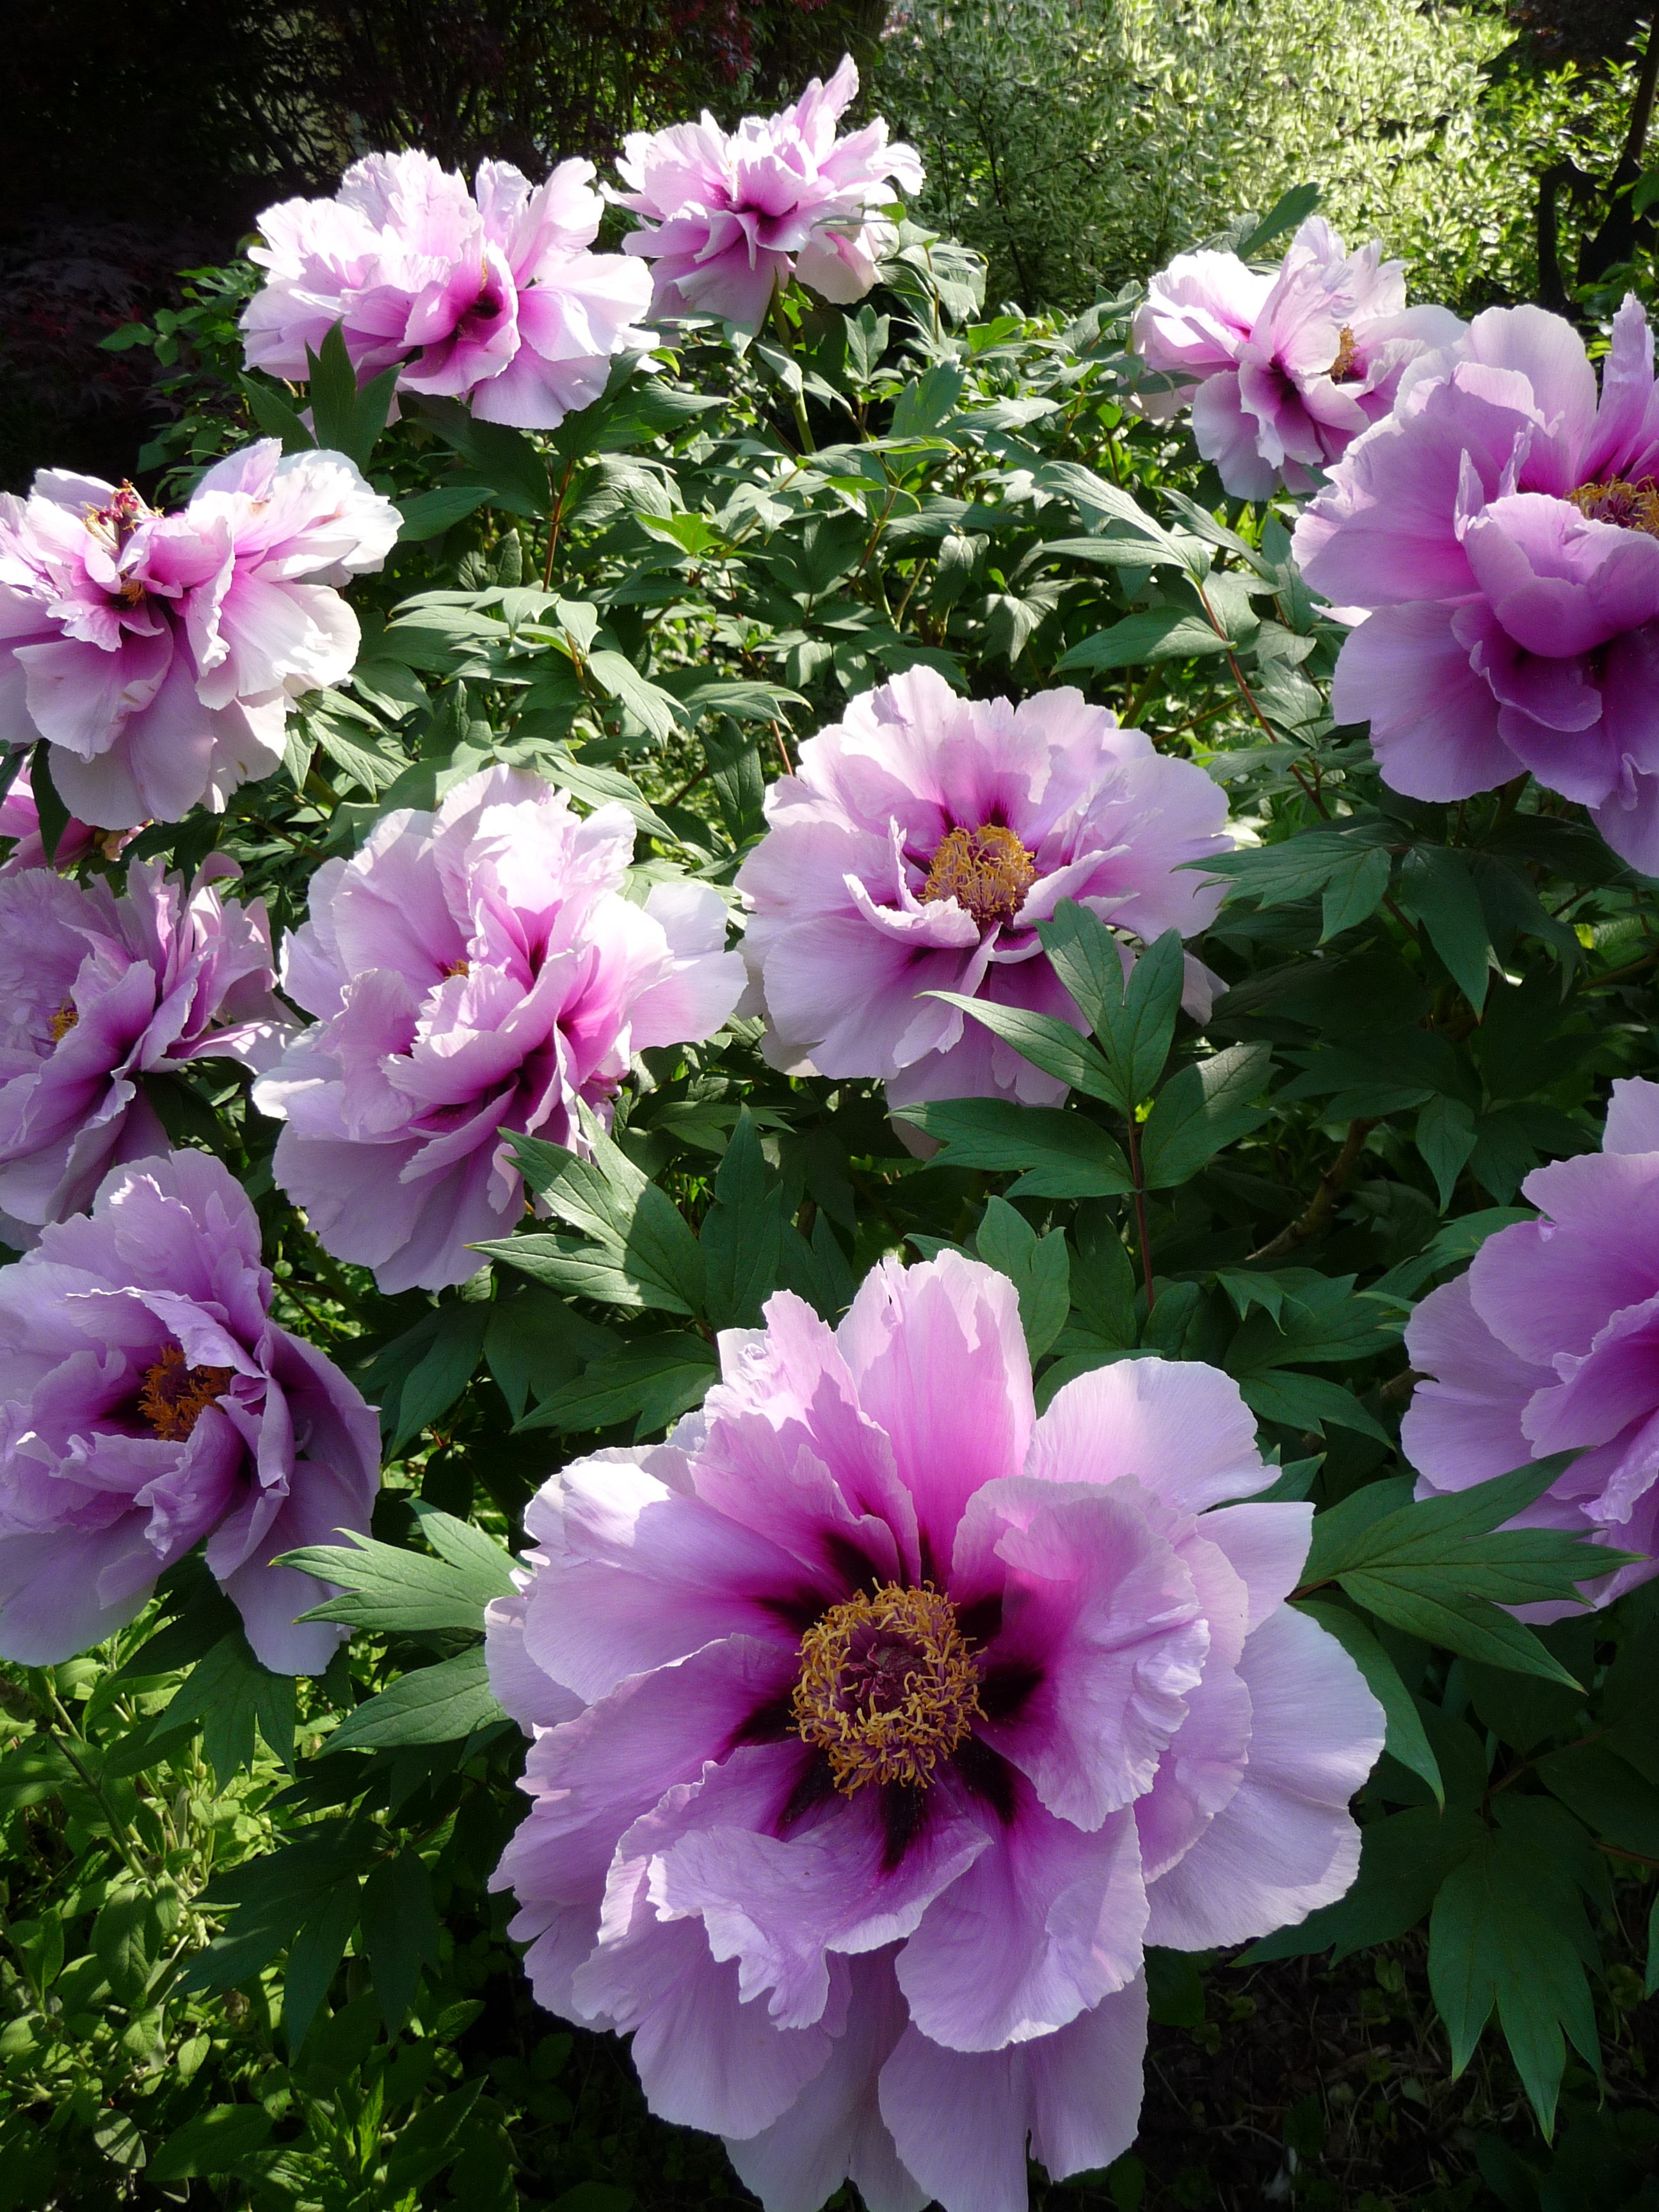
plant, flower, petal, bush, lush, flora, flowers, peony, flowering plant, annual plant, land plant, garden cosmos